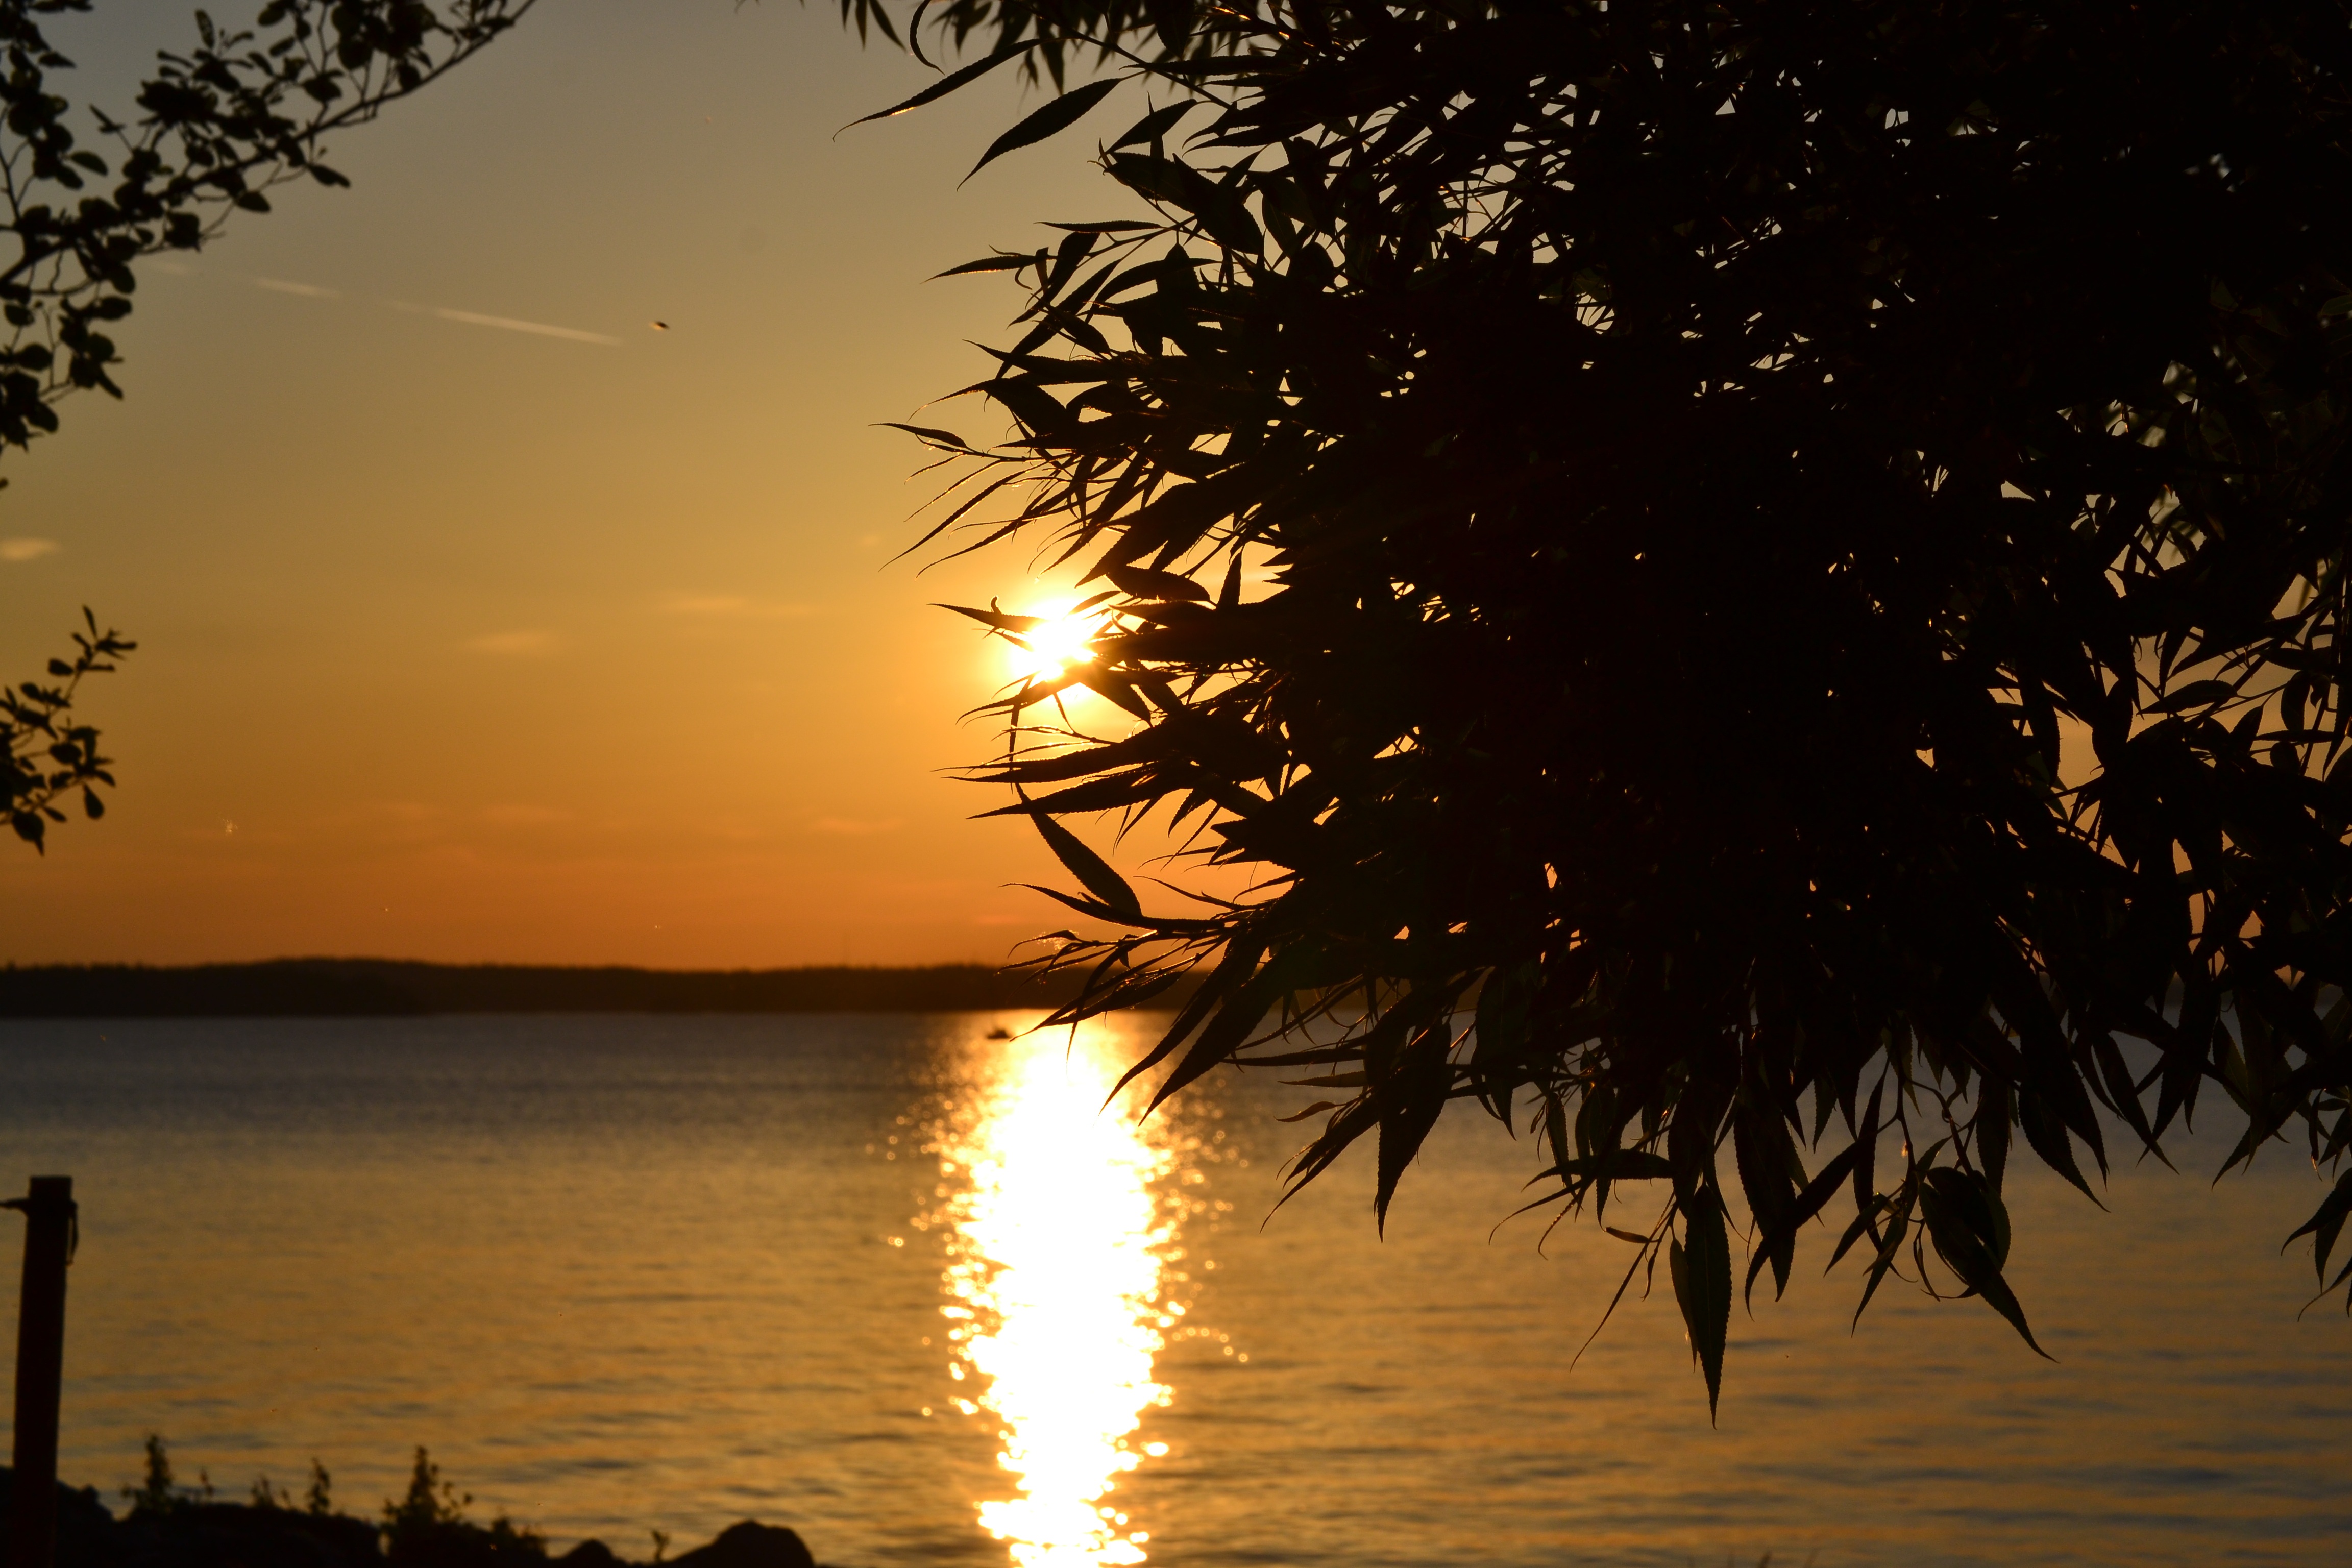
beach, landscape, tree, water, branch, sun, sunrise, sunset, sunlight, morning, lake, dawn, summer, dusk, evening, reflection, island, midsummer, atmospheric phenomenon, arecales